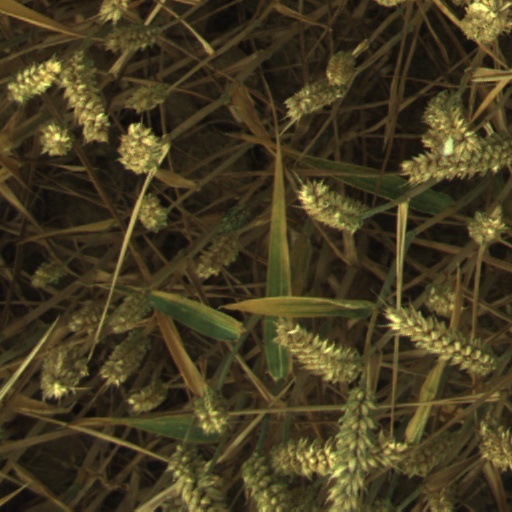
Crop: wheat